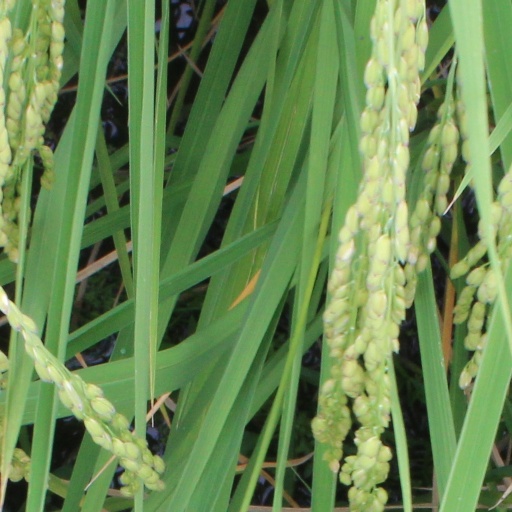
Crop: rice